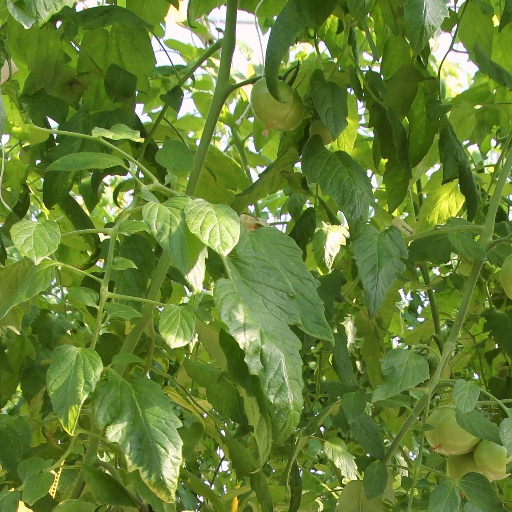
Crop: tomato